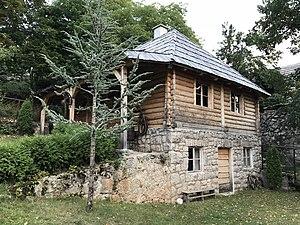
Gavrilo Princip, parfois francisé en Gabriel Princip voire Gabriel Principe, né le 25 juillet 1894 à Obljaj et mort le 28 avril 1918 à Terezín, alors Theresienstadt, est un étudiant serbe de Bosnie, qui était nationaliste yougoslave de Jeune Bosnie. Il est connu pour avoir assassiné l’archiduc François-Ferdinand, le dimanche 28 juin 1914, casus belli de la Première Guerre mondiale : l'Autriche-Hongrie réagit à l'attentat en formulant un ultimatum à l'encontre du Royaume de Serbie, en accord avec son allié allemand. Les exigences austro-hongroises étant jugées inacceptables par les Serbes, ceux-ci rejettent l'ultimatum, ce qui conduit l'Autriche-Hongrie à déclarer la guerre à la Serbie. Ce conflit local provoque l'activation d'une série d'alliances entre les grandes puissances européennes qui les entraînent sur la voie de la guerre.